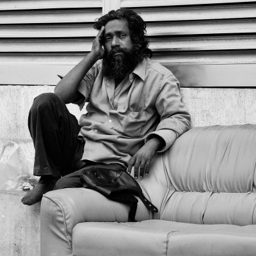
a man on the street